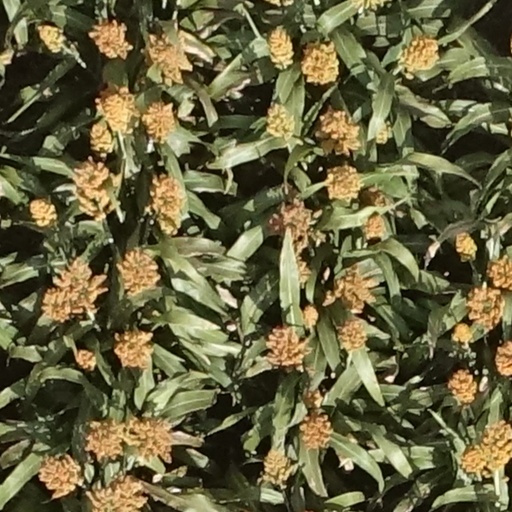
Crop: sorghum